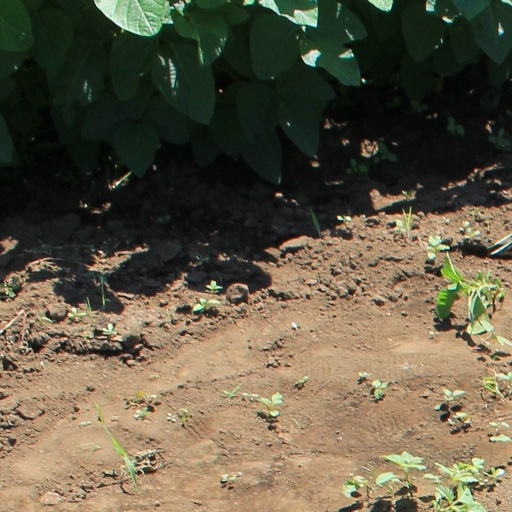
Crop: soybean